St Pancras Basin

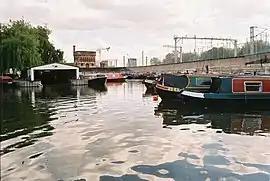
The basin, looking towards the south, with the moved Waterpoint building in the centre

The St Pancras Basin, also known as St Pancras Yacht Basin, is part of the Regent's Canal in the London Borough of Camden, England, slightly to the west of St Pancras Lock. Formerly known as the "Midland Railway Basin",